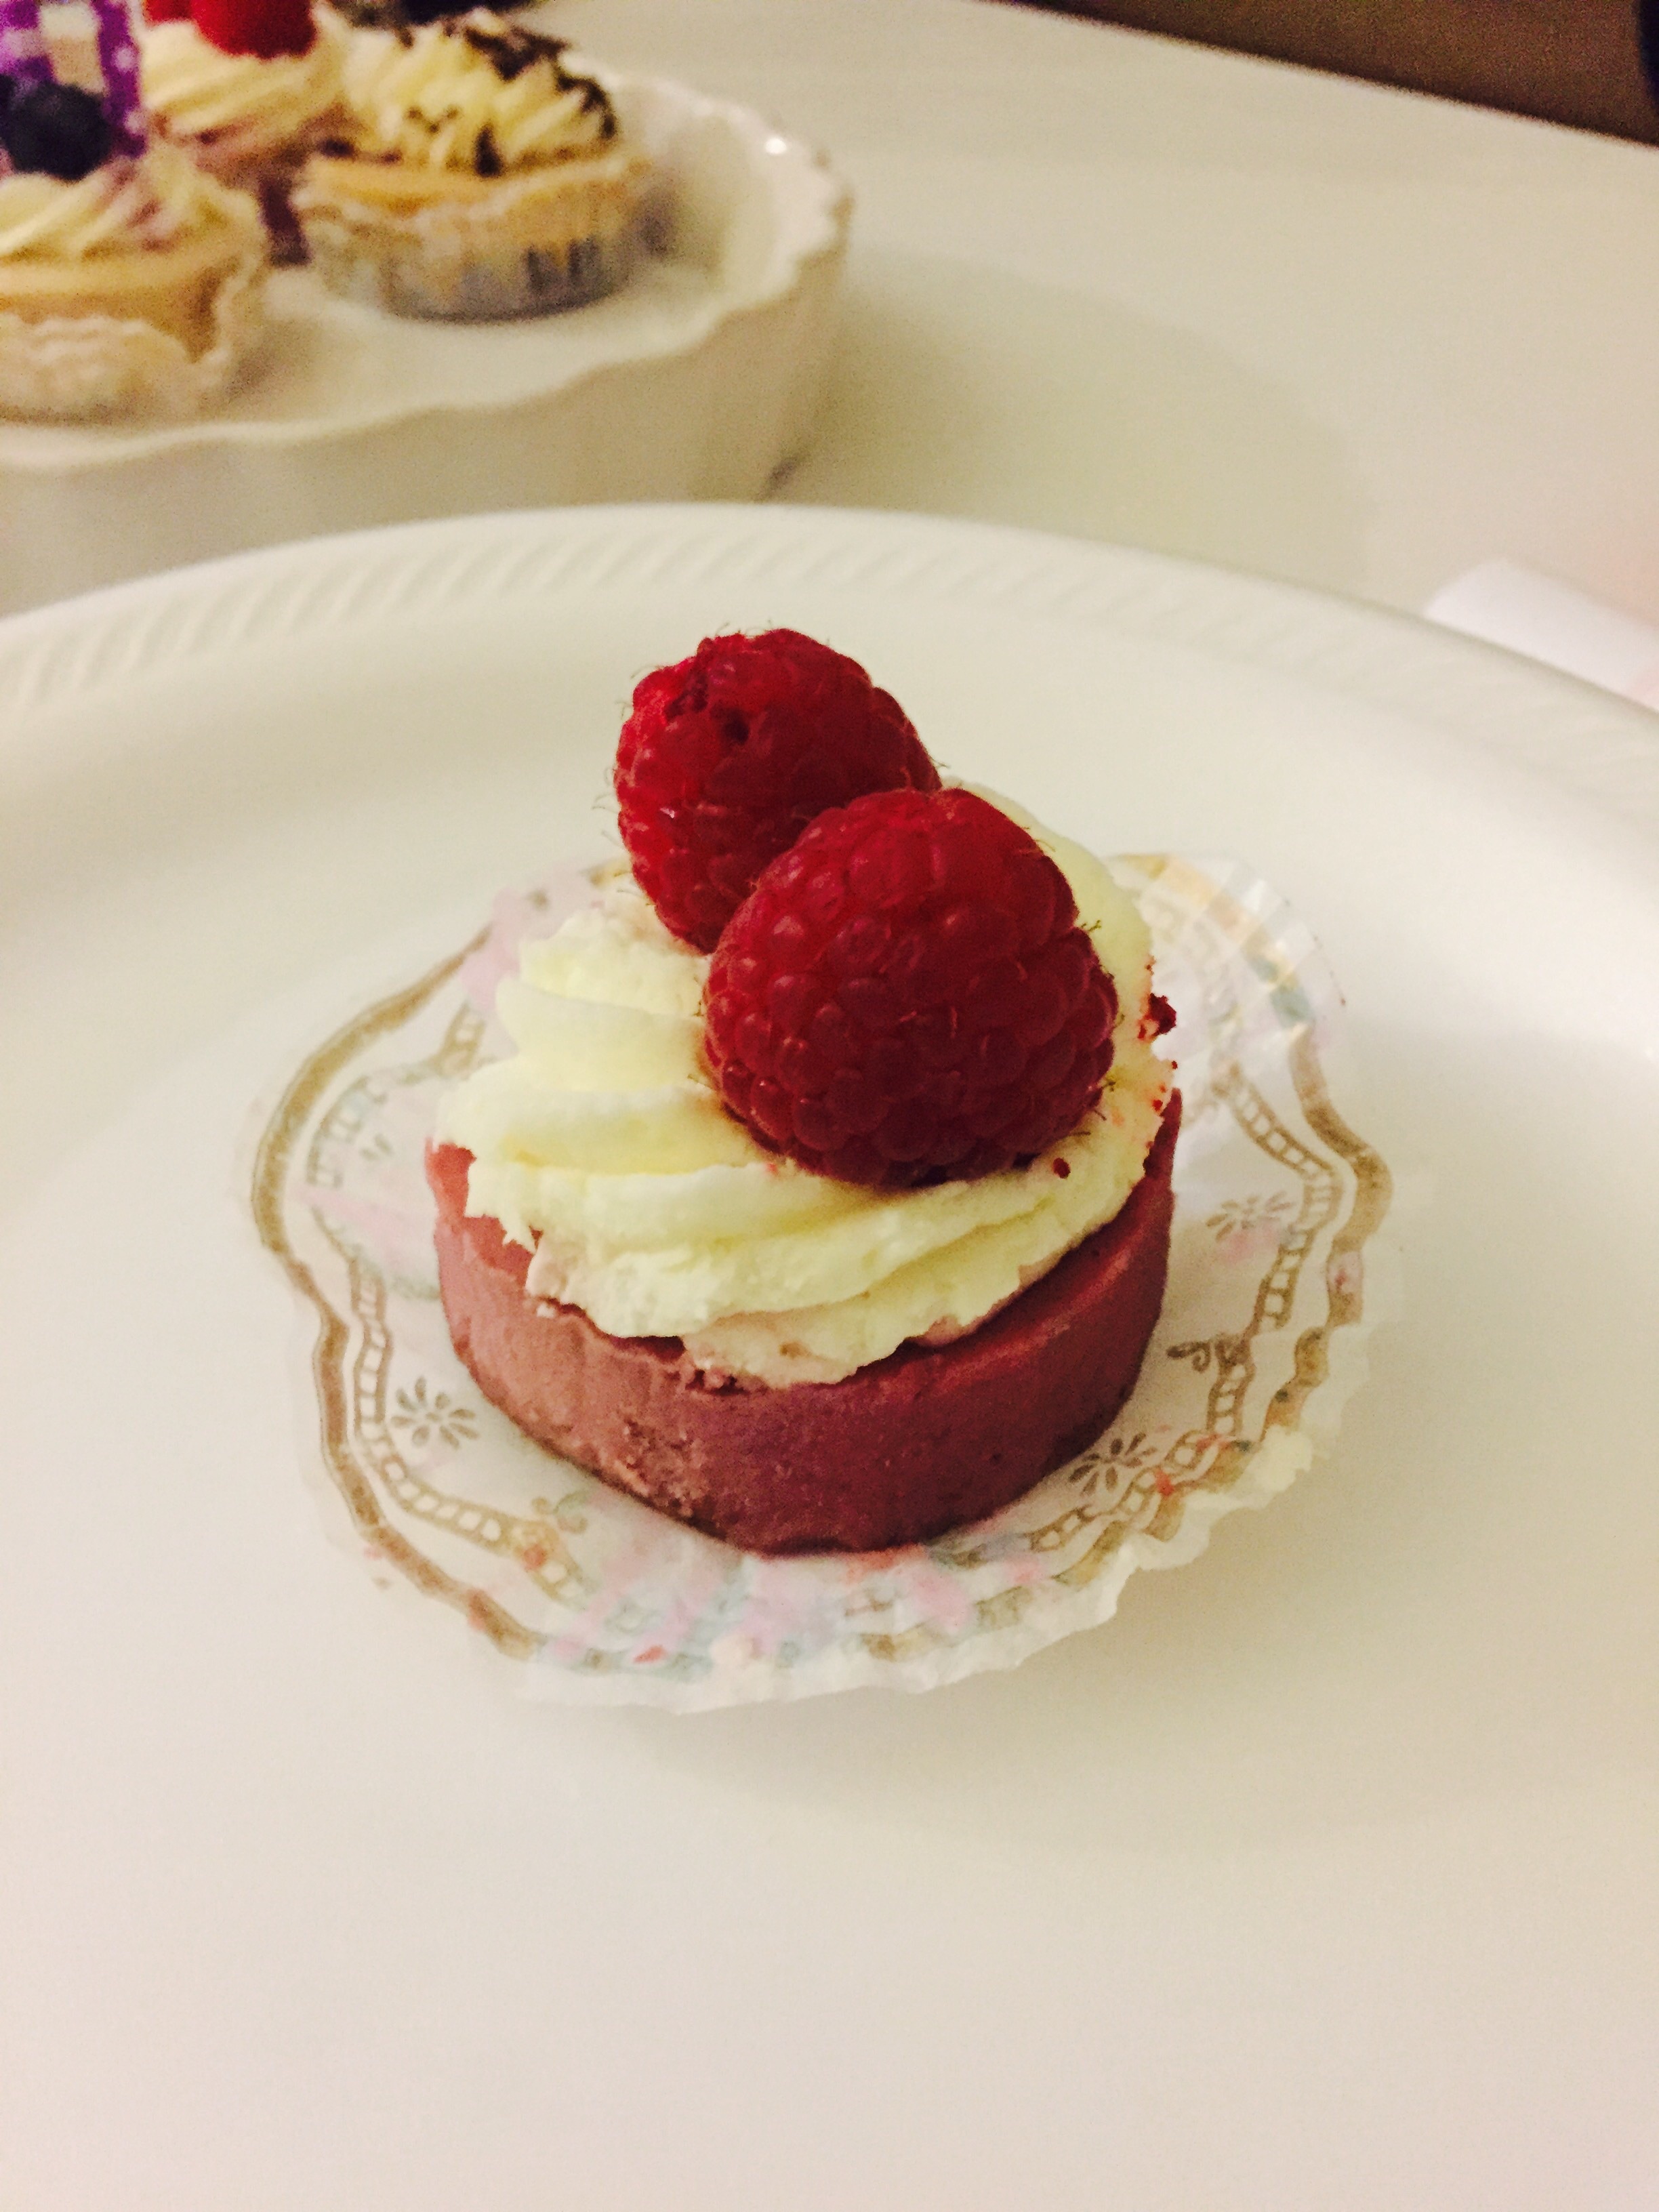
raspberry, fruit, dish, meal, food, produce, breakfast, baking, dessert, cake, strawberry, whipped cream, icing, strawberries, sweetness, cheesecake, flavor, mascarpone, pavlova